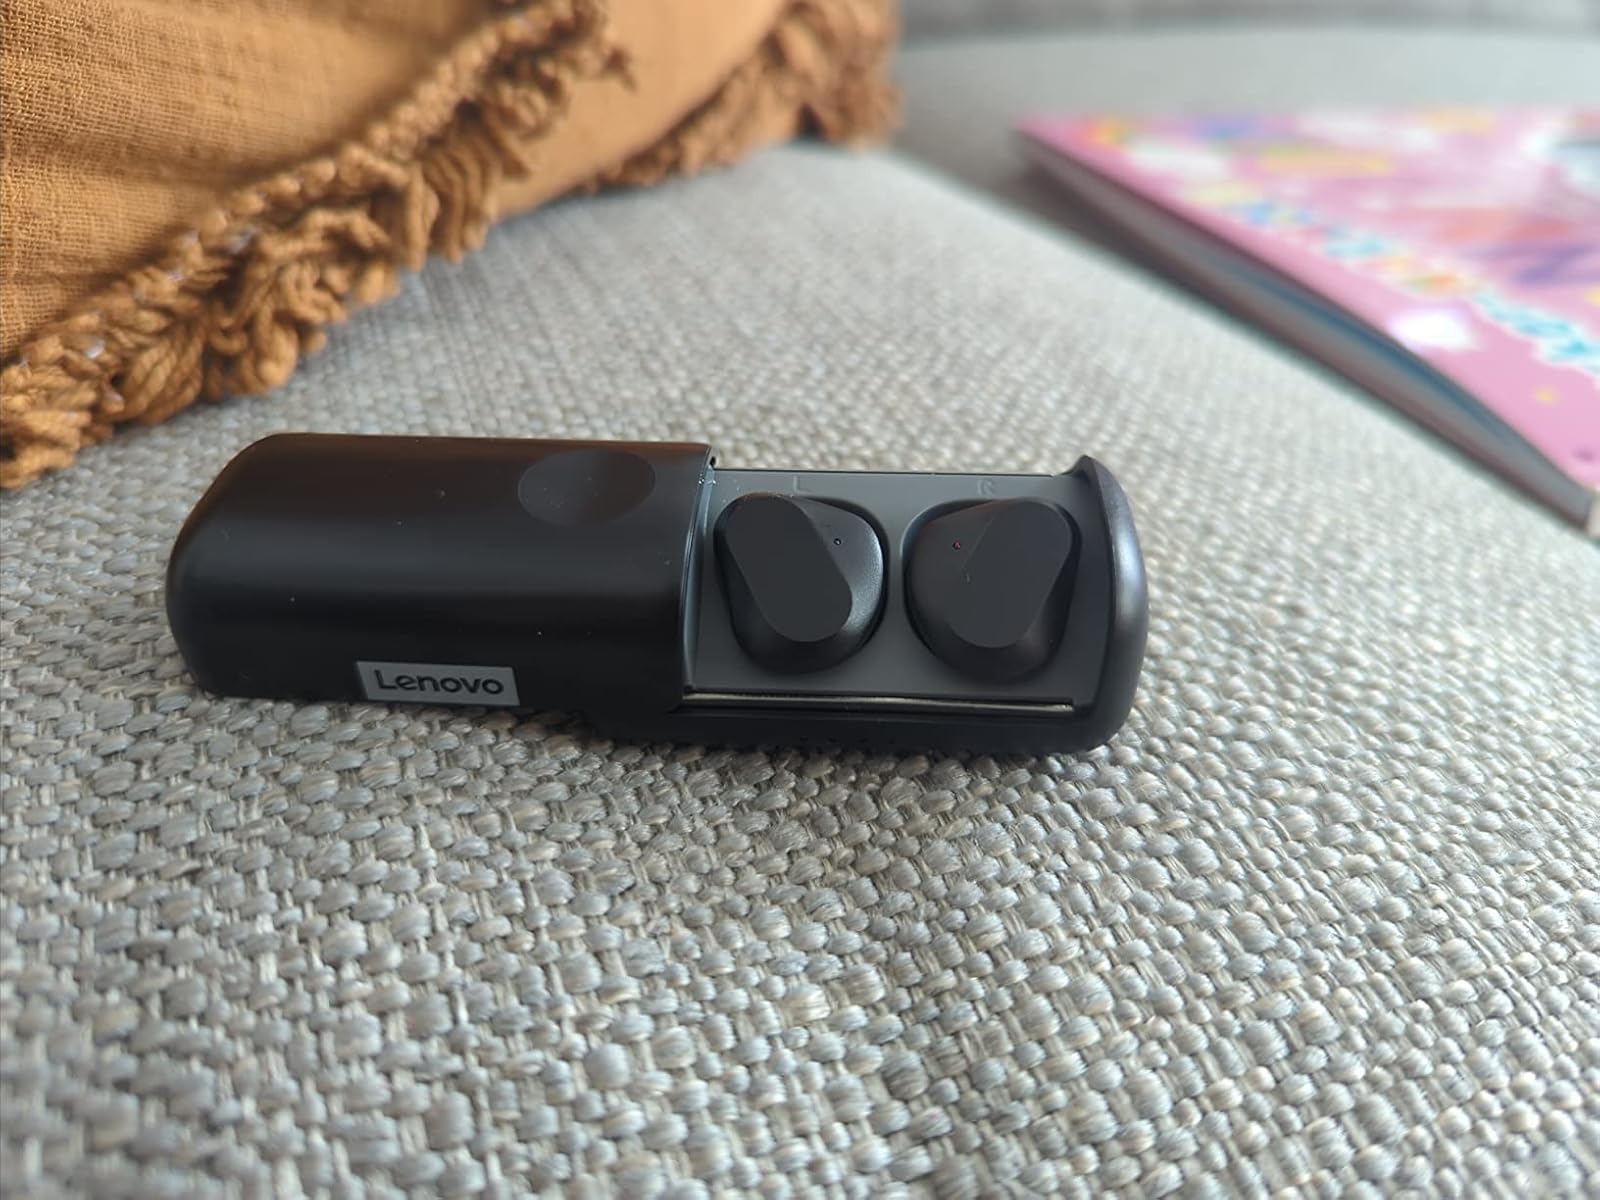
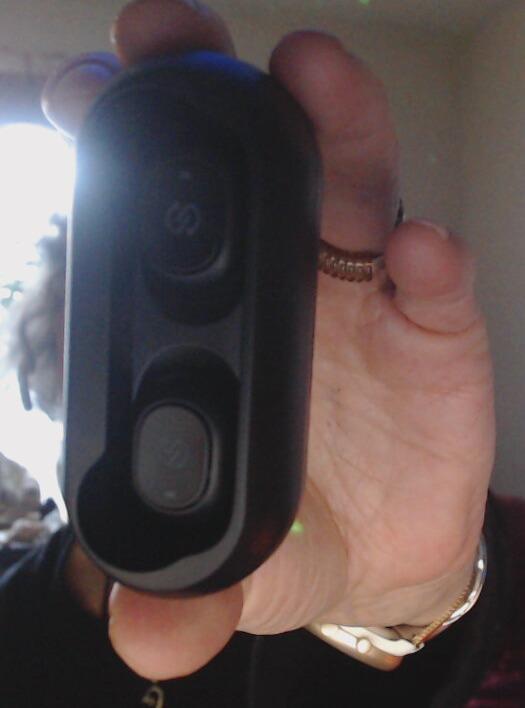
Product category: earbuds
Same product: no